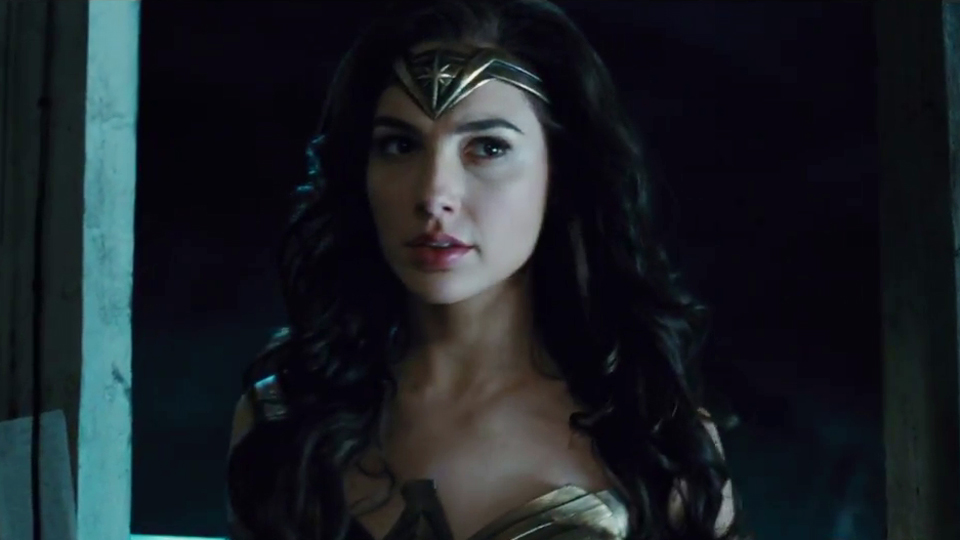
Gender: women